Barking, London

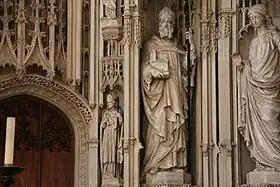
Statue of St Erkenwald, founder of the Abbey

The parish became Barking Town Urban District in 1894 and the local board became an urban district council. The urban district was incorporated as the Municipal Borough of Barking in 1931. It was abolished in 1965 and split, with the majority merged with the former area of the Municipal Borough of Dagenham to form the London Borough of Barking. The part west of the River Roding, which included part of Beckton, became part of the London Borough of Newham. In 1980 the borough was renamed Barking and Dagenham.